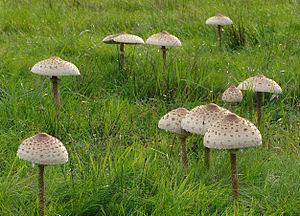
Macrolepiota procera, la lépiote élevée, appelée aussi communément coulemelle, est une espèce de champignons basidiomycètes comestibles de la famille des Agaricacées et du genre Macrolepiota. Une fois son chapeau ouvert, elle ressemble à une ombrelle. Elle est assez commune sur les sols bien drainés. On peut la trouver solitaire, grégaire ou encore en rond de sorcière dans les pâturages et aussi dans les bois. Globalement, elle est très répandue dans les régions tempérées. Elle peut être confondue avec son sosie tropical à lames vertes, la très toxique lépiote de Morgan, mais aussi avec quelques espèces plus petites et toxiques.